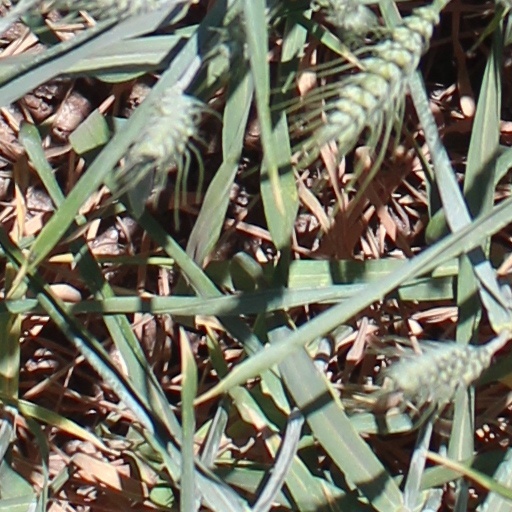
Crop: wheat